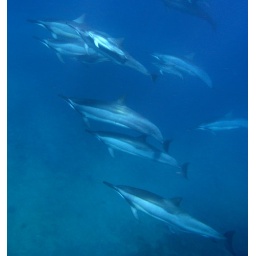
swimming in blue